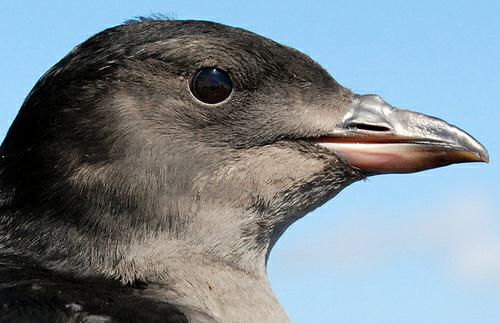
A photo of a rhinoceros auklet